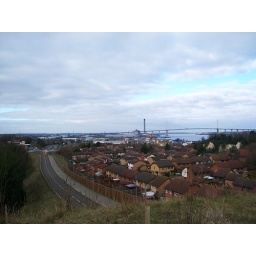
View over Greenhithe down to the train station and the river